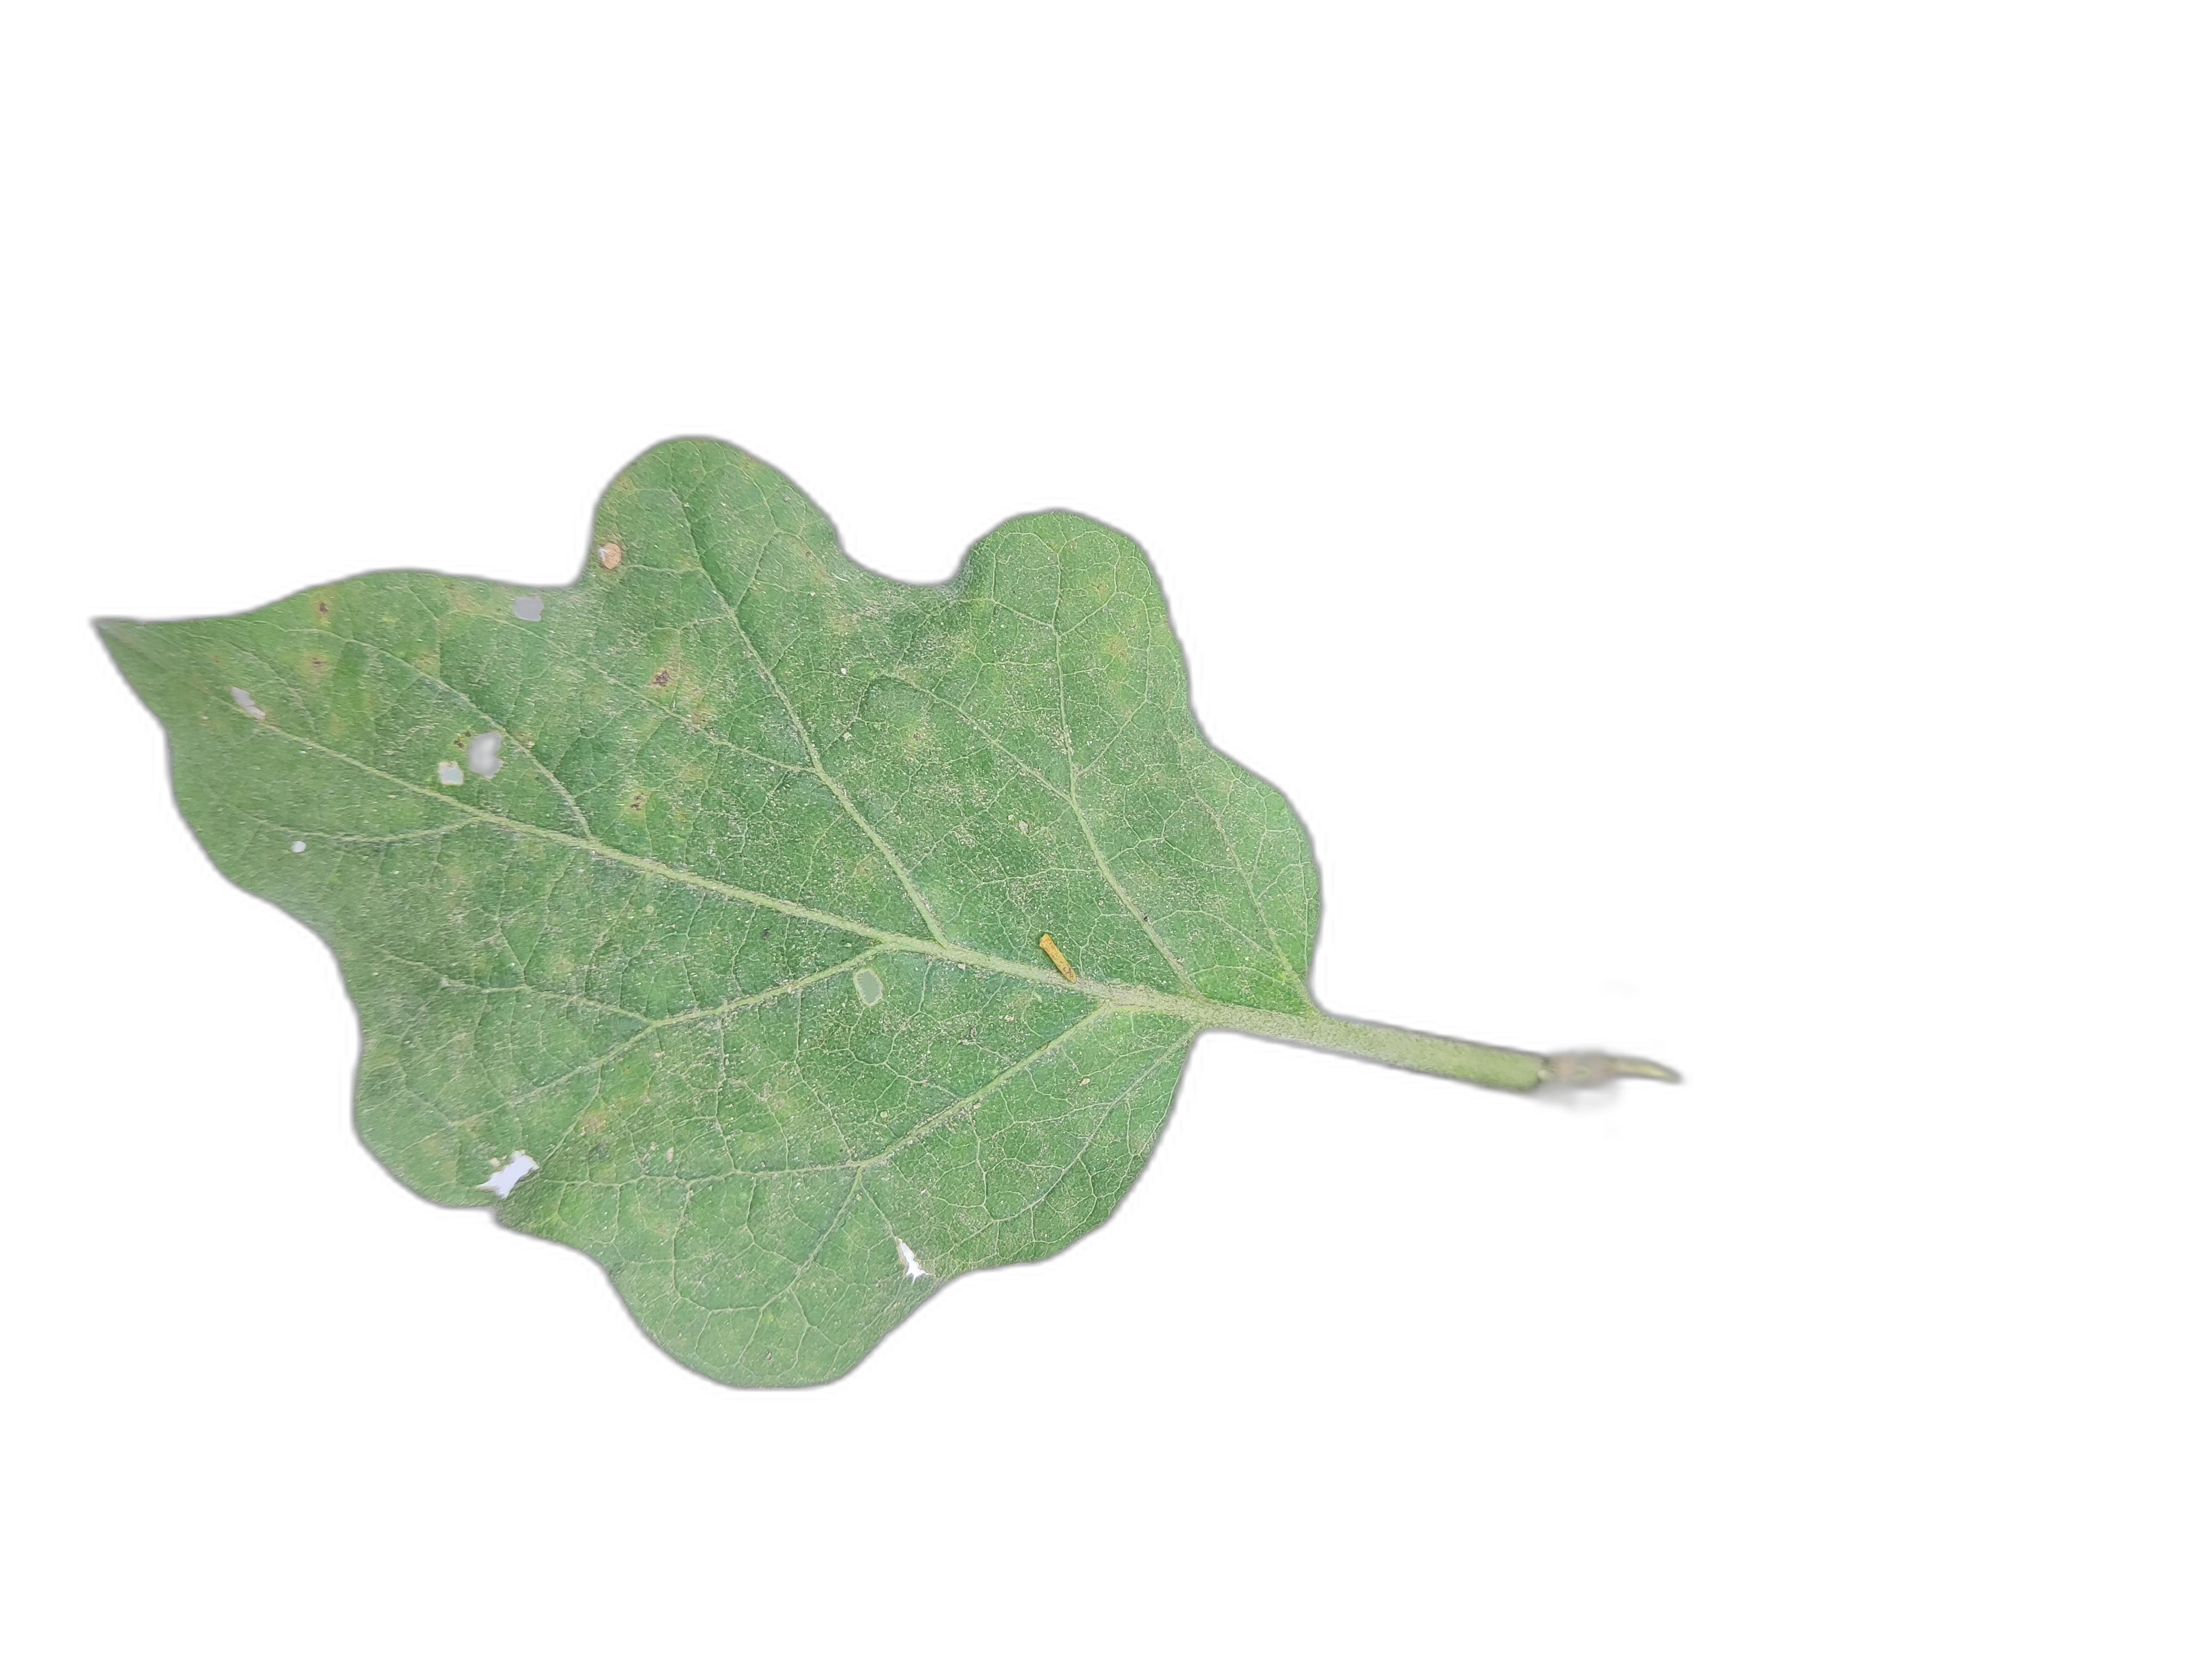
Label: Leaf Spot Disease